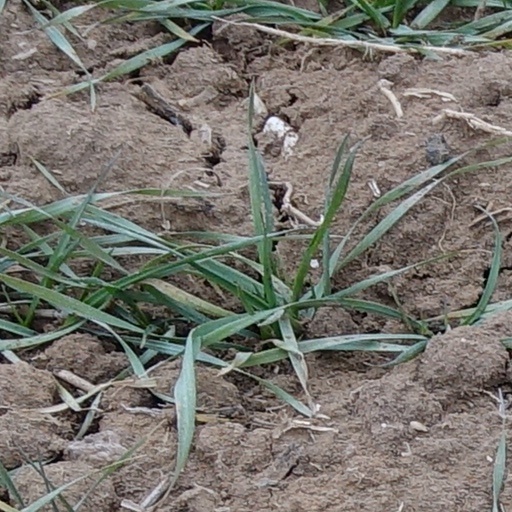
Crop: wheat